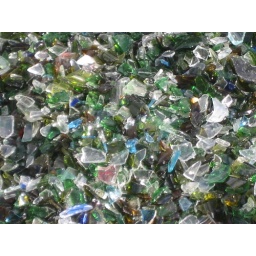
Crushed glass lines a building roof in Gothenburg